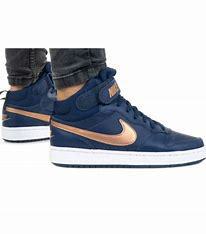
Brand: Nike
Model: Court Borough Mid 2